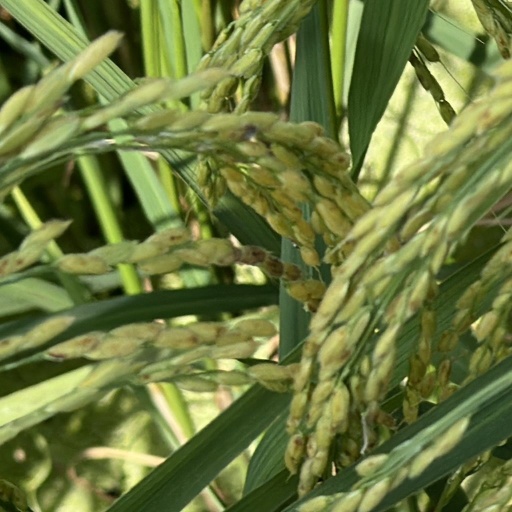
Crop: rice